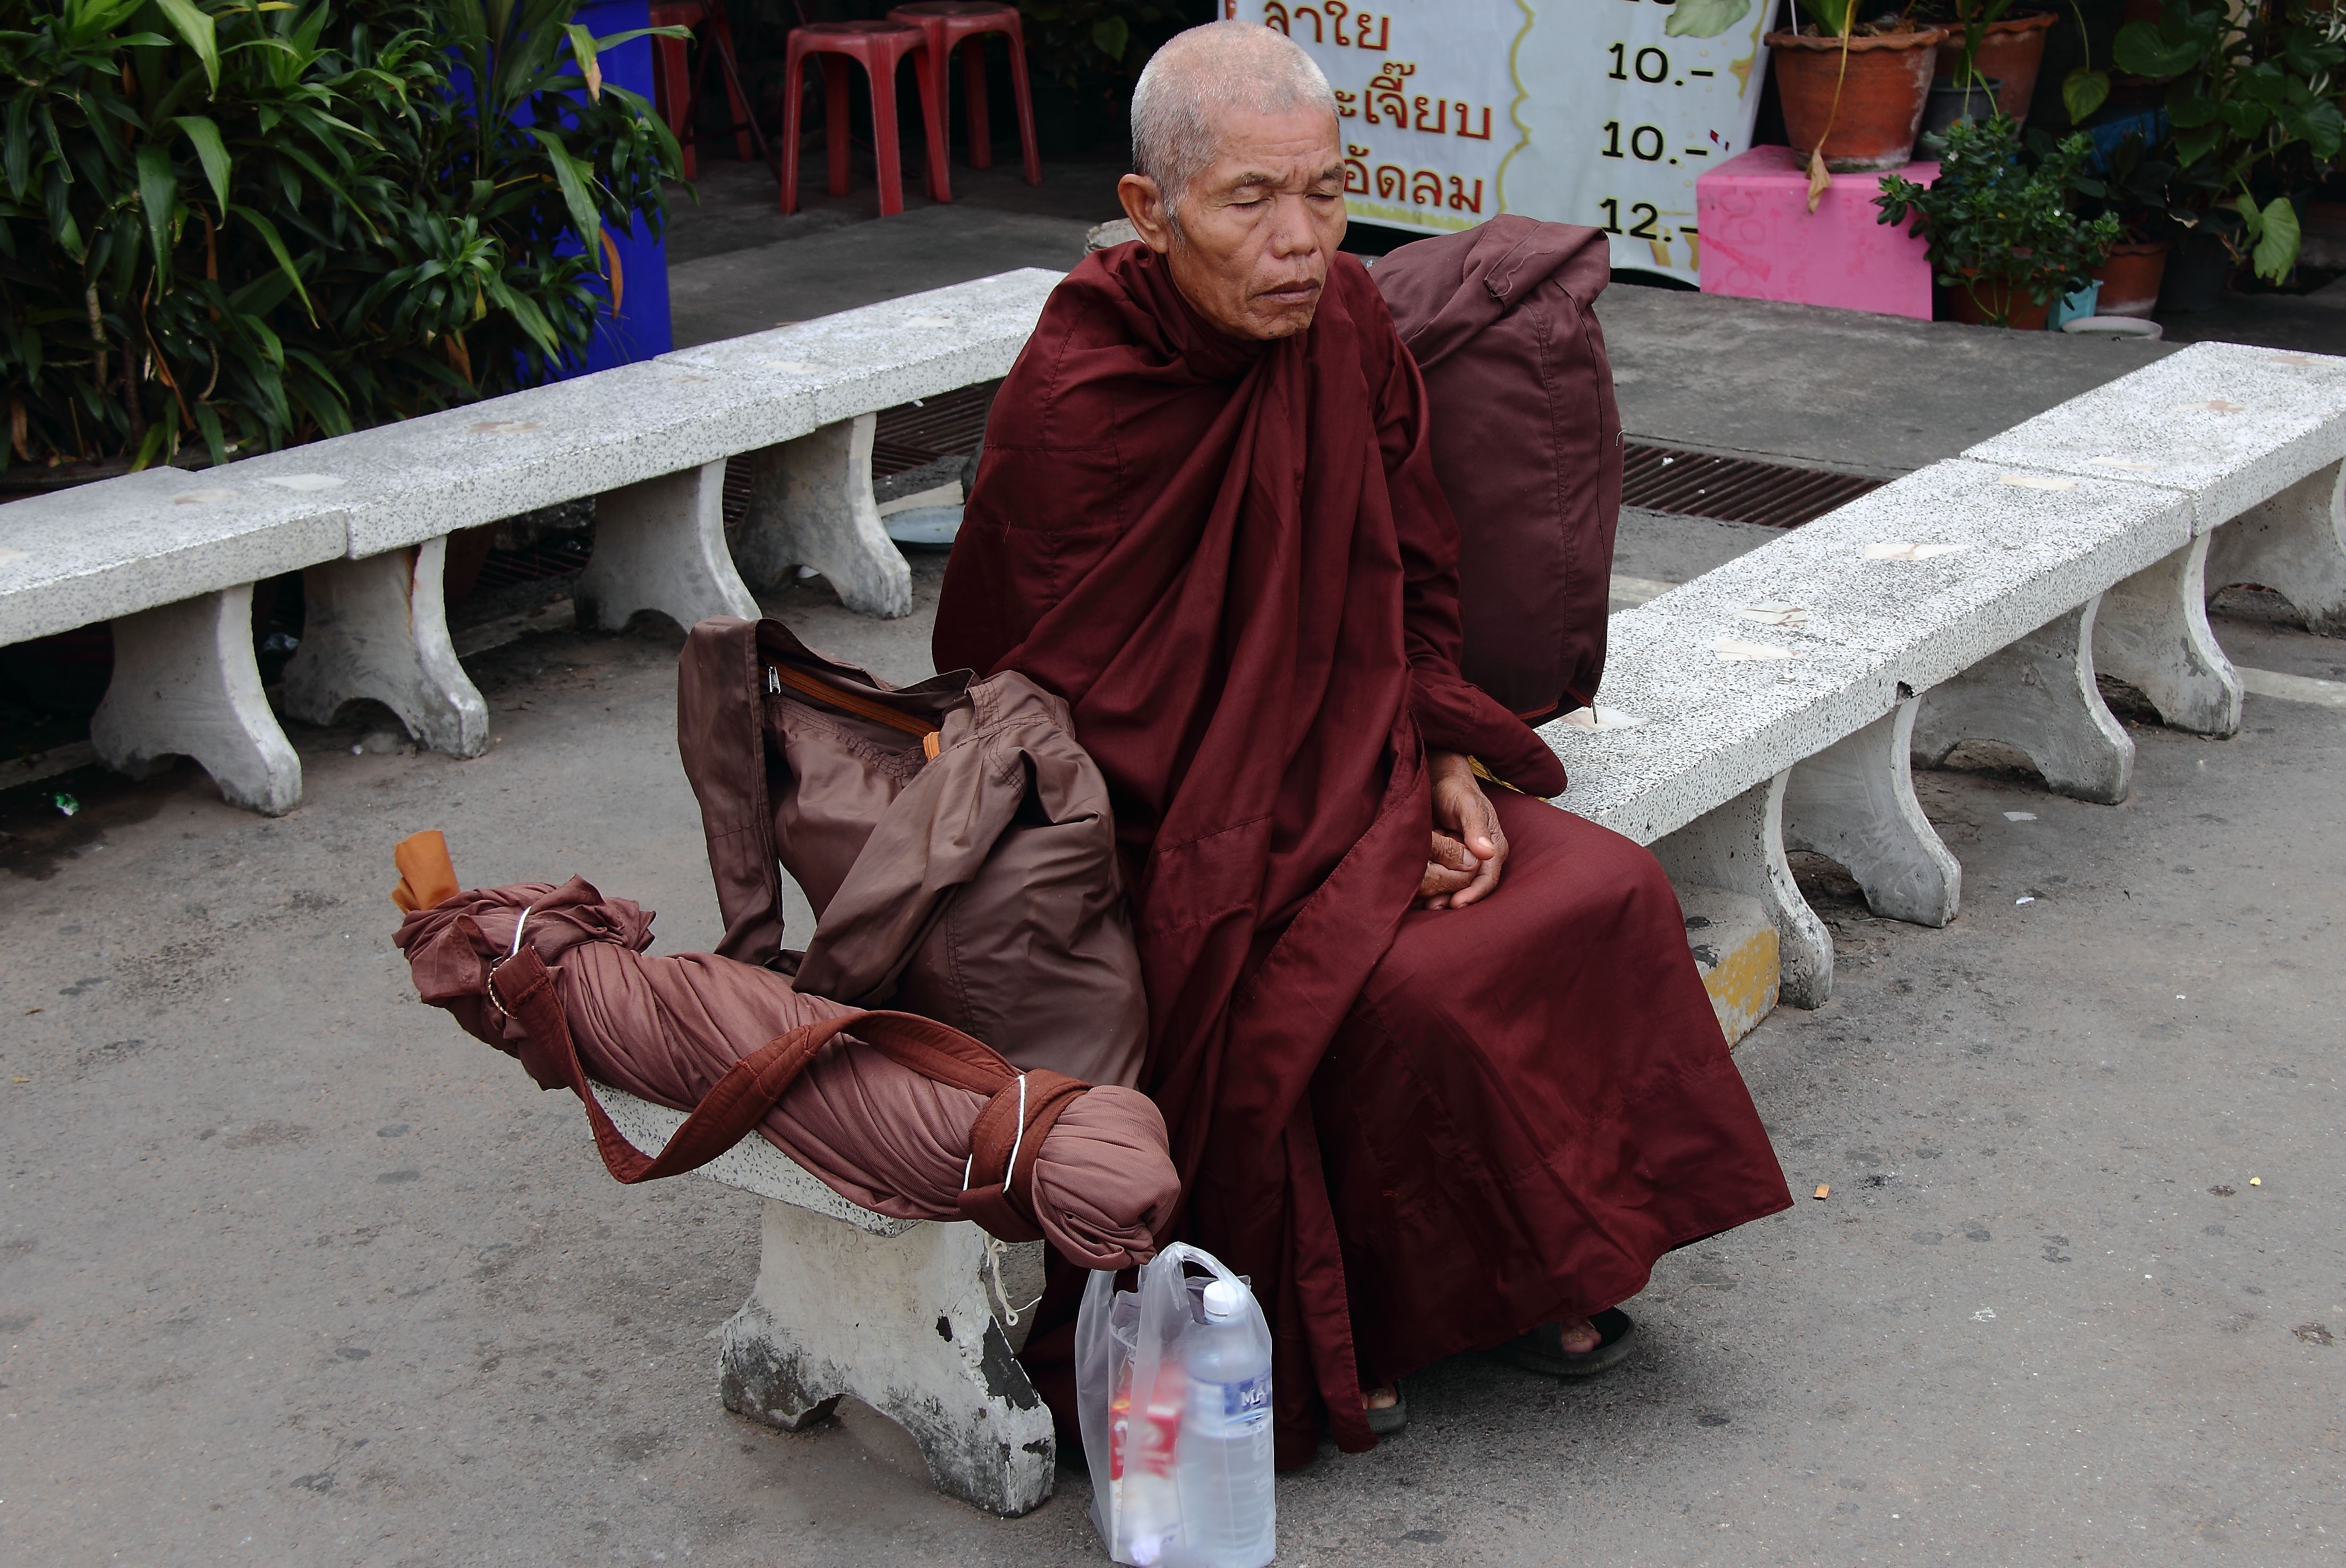
outdoor, person, people, old, tourist, travel, asian, statue, sleeping, peaceful, sitting, peace, calm, monk, buddhist, buddhism, religion, ancient, child, silence, tourism, thailand, spiritual, pray, siam, face, religious, relaxation, meditation, temple, faith, buddha, culture, worship, bangkok, tradition, thai, traditional, god, wat, east, spirituality, belief, human positions